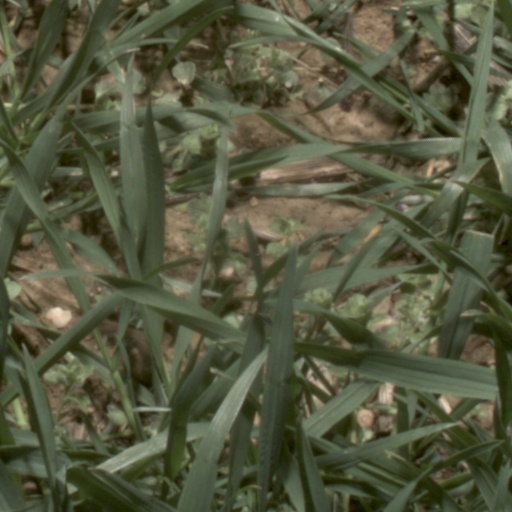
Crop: wheat